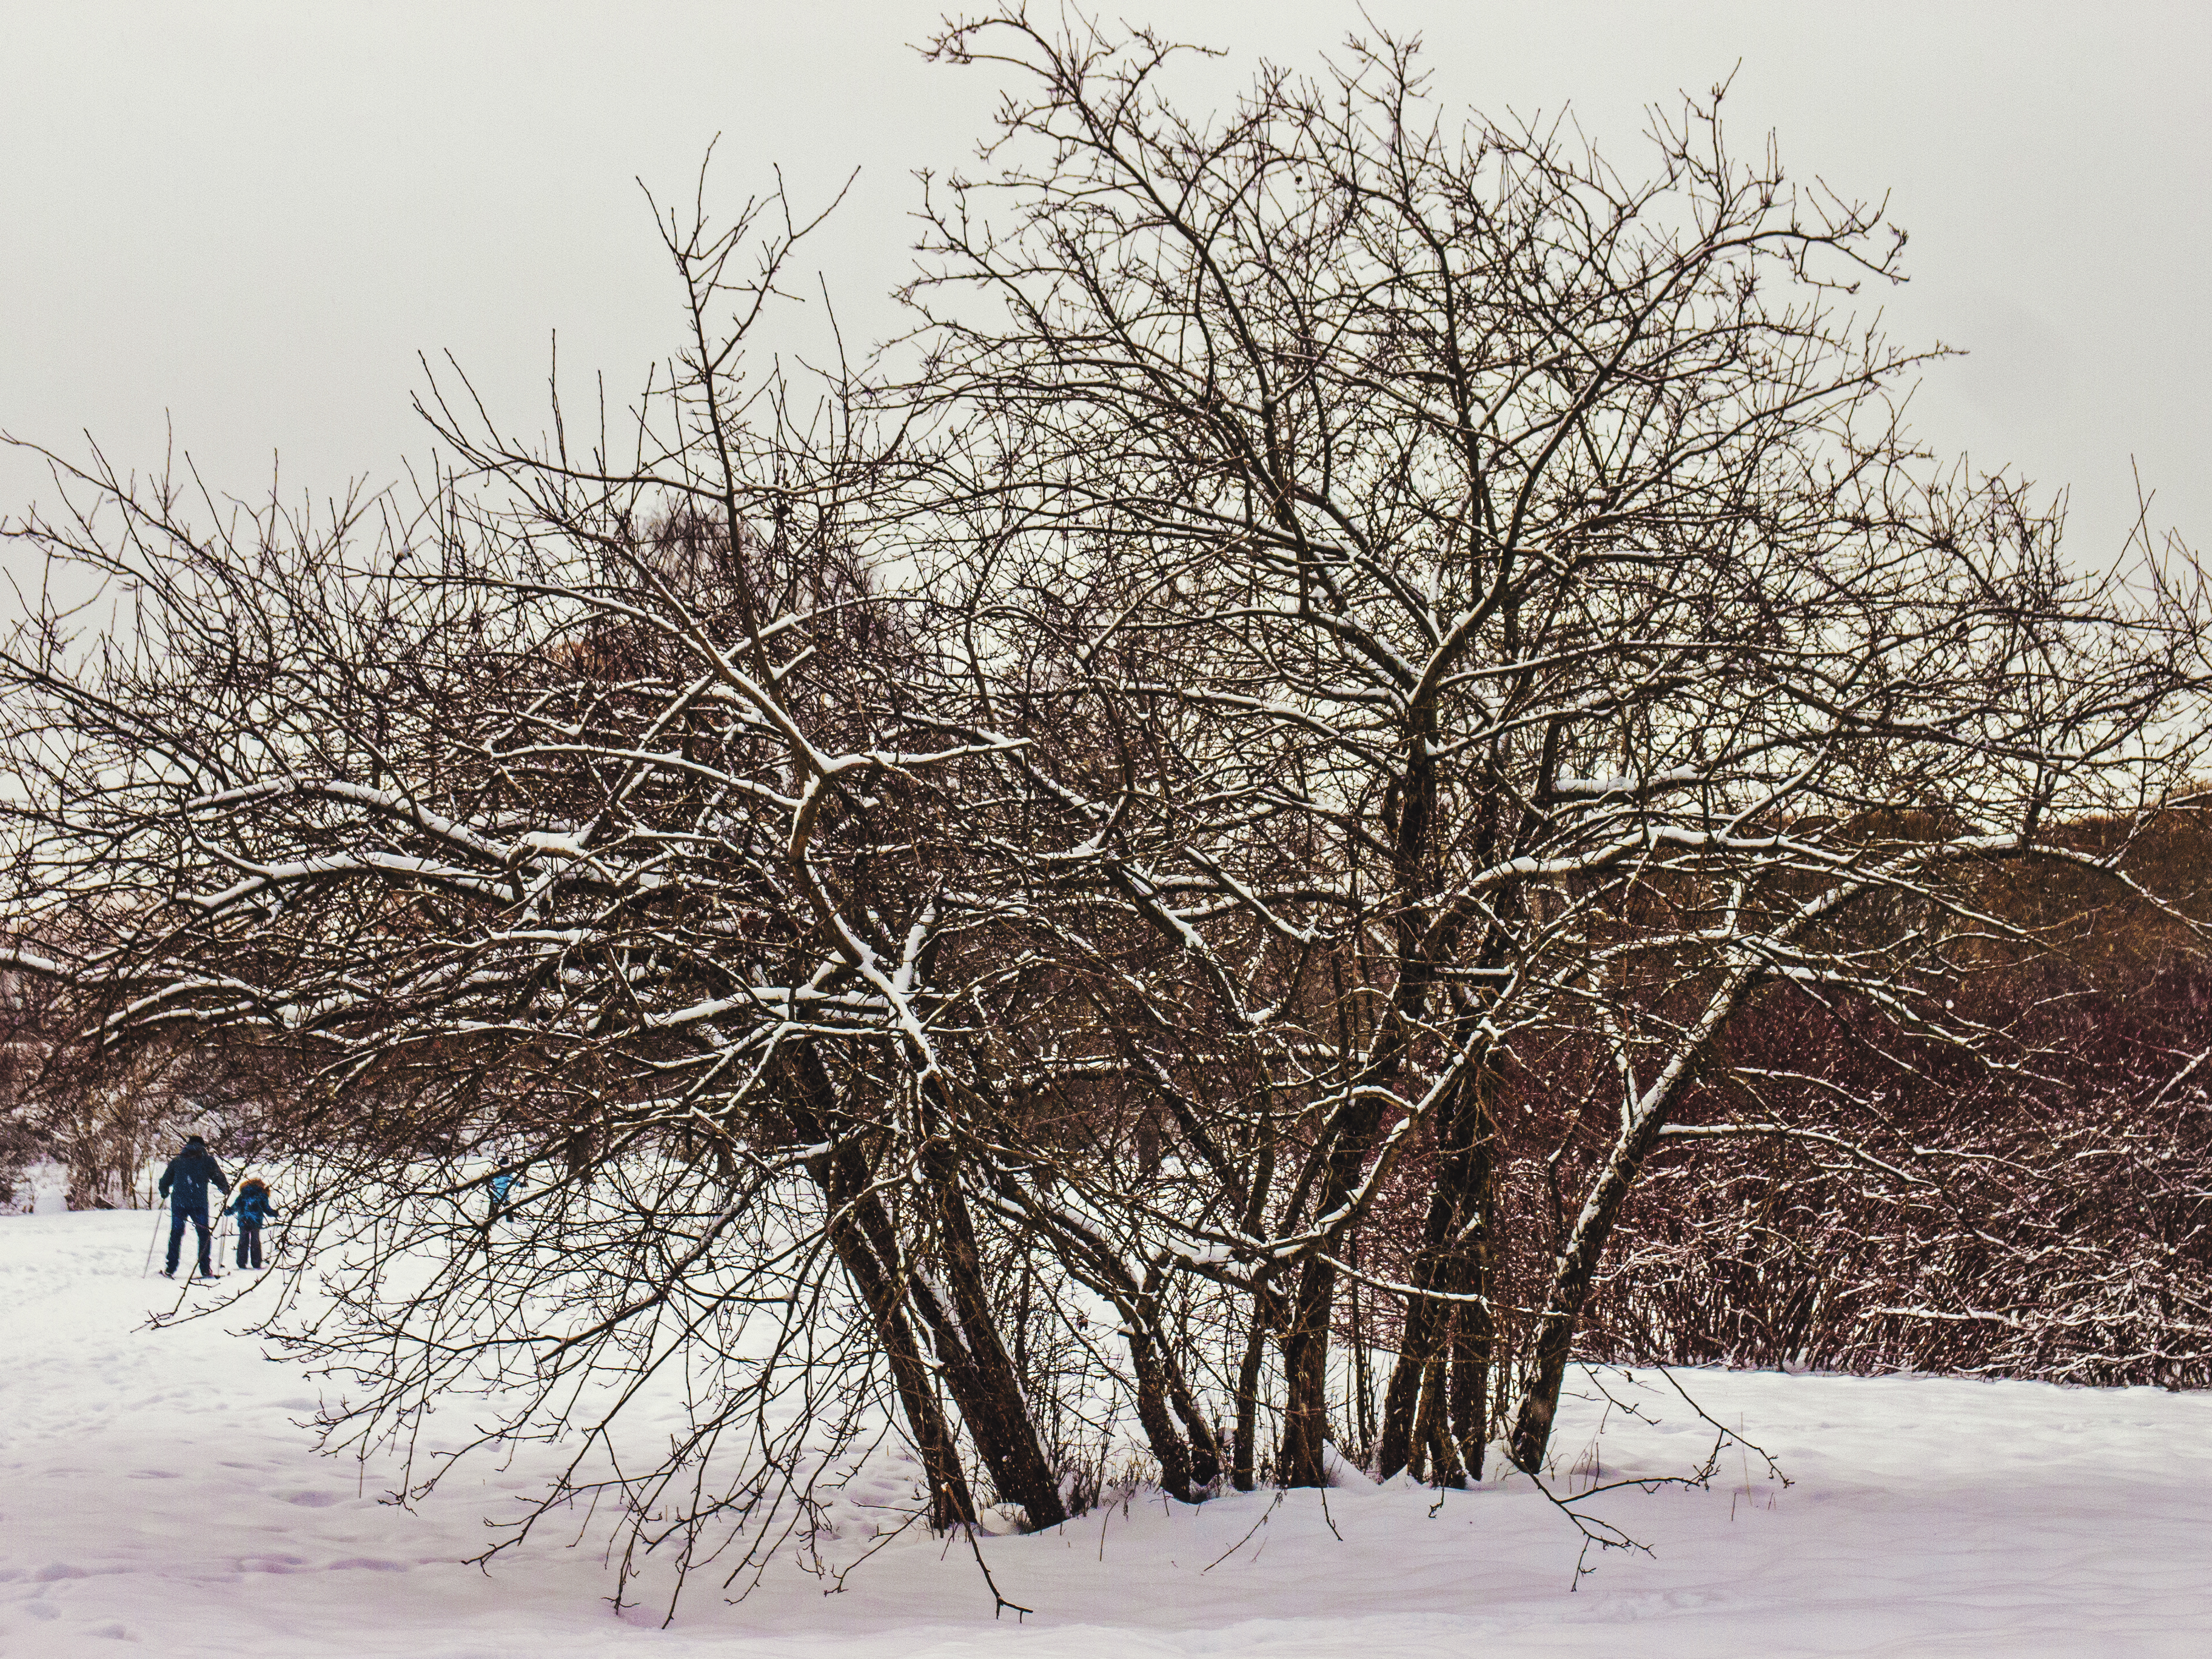
images, plant, snow, sky, natural landscape, twig, branch, wood, People in nature, trunk, tree, grass, landscape, freezing, slope, Tints and shades, monochrome photography, monochrome, precipitation, winter, event, frost, wildlife, horizon, forest, plant stem, deciduous, illustration, winter storm